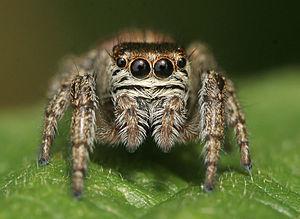
Le parc de Kamenica est un parc public situé à Sremska Kamenica en Serbie, dans la municipalité de Petrovaradin et sur le territoire de la Ville de Novi Sad. En raison de sa valeur, il est inscrit depuis 2005 sur la liste des monuments naturels de République de Serbie et, avec le château Marczibányi-Karátsonyi, sur la liste des entités spatiales historico-culturelles de grande importance du pays.
Evarcha arcuata est une espèce d'araignées aranéomorphes de la famille des Salticidae.